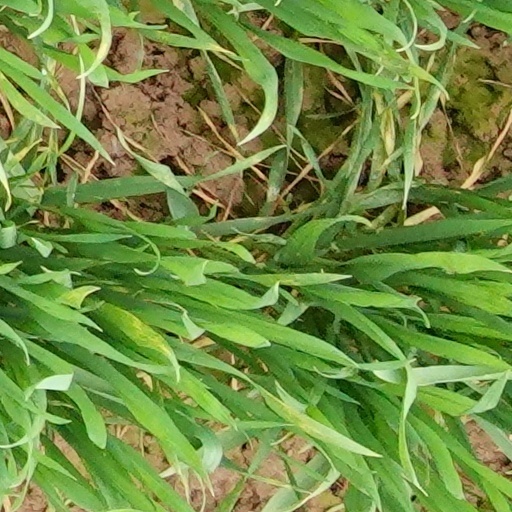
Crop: wheat